President of the Church

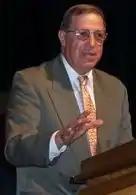
Paul Palmieri, President of The Church of Jesus Christ (Bickertonite) 2005–2018

The president of the LDS Church is the church's leader and the head of the First Presidency, the church's highest governing body. Latter-day Saints consider the president of the church to be a "prophet, seer, and revelator", and refer to him as "the Prophet", a title originally given to Joseph Smith. When the name of the president is used by adherents, it is usually prefaced by the title "President". Latter-day Saints consider the president of the church to be God's spokesman to the entire world and the highest priesthood authority on earth, with the exclusive right to receive revelations from God on behalf of the entire church or the entire world. The President of the Church serves as the head of the Council on the Disposition of the Tithes and of the Council of the Church. The President of the Church also serves as the ex officio chairman of the Church Boards of Trustees/Education.